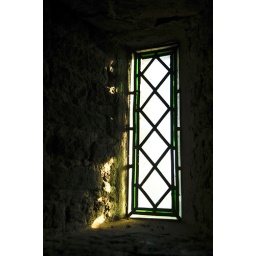
Medieval window light. Shot in Muiderslot castle in Muiden, the Netherlands.